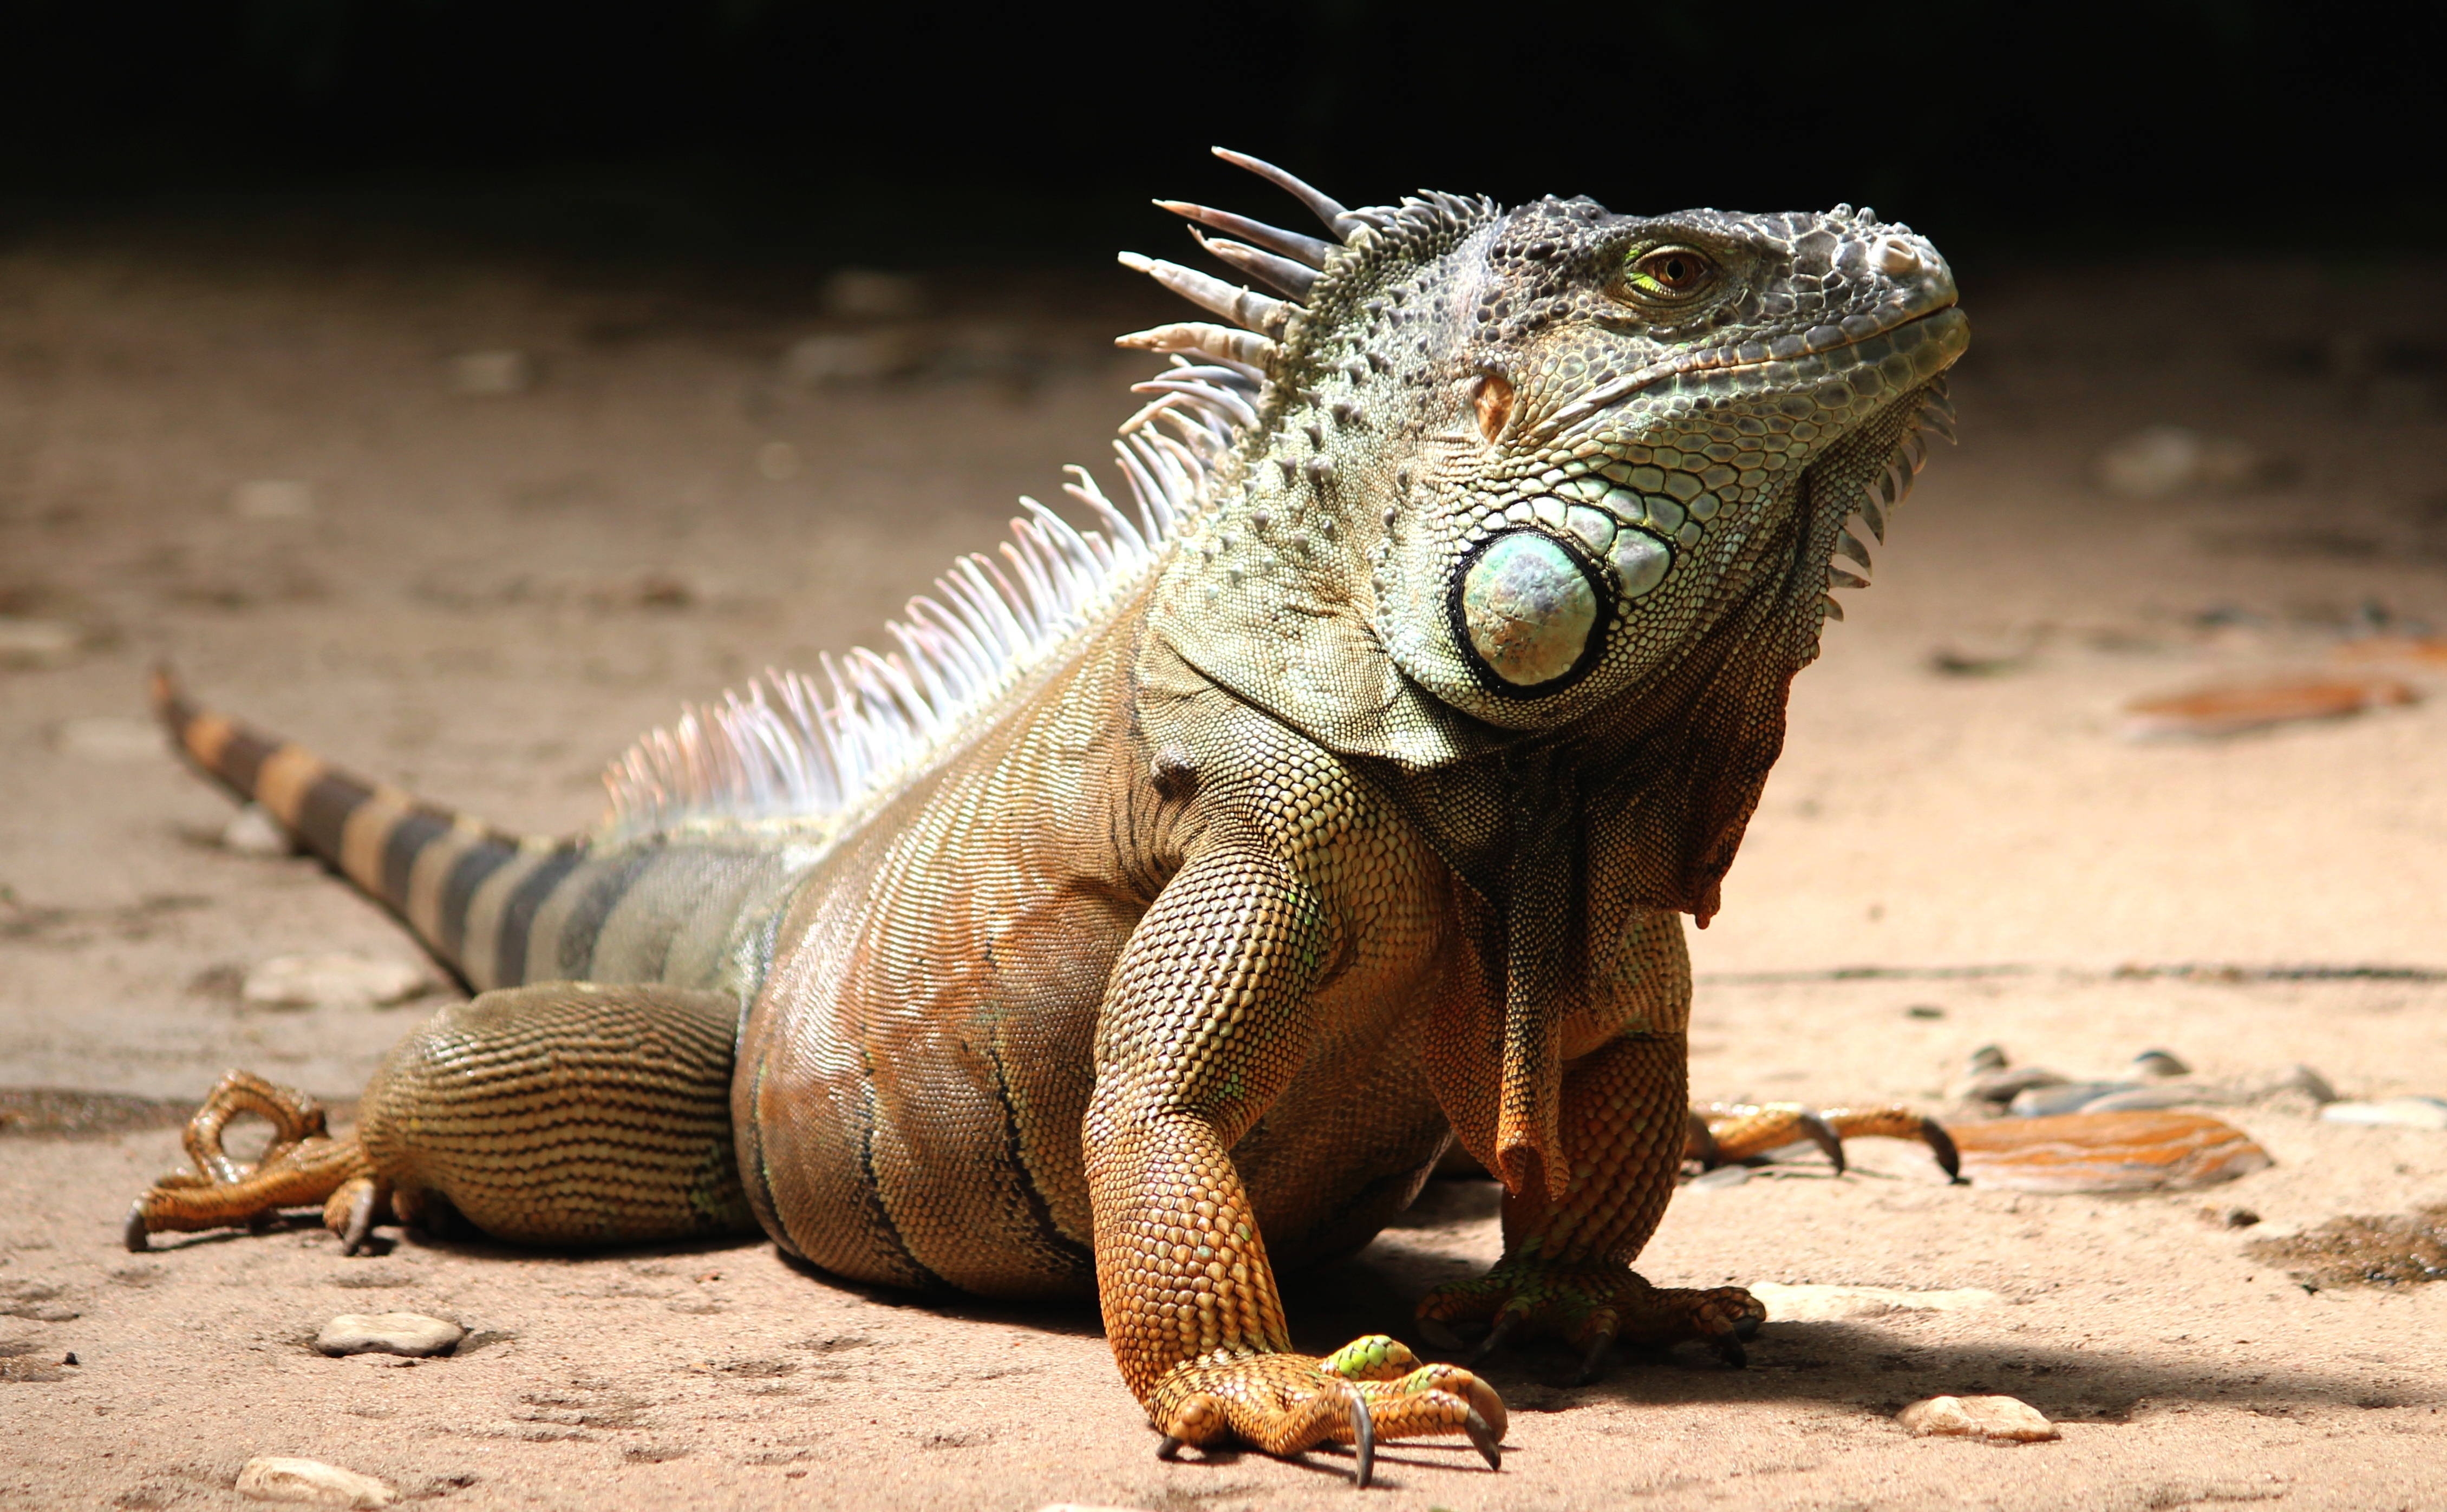
watch, nature, animal, dry, wildlife, zoo, green, reptile, scale, close, iguana, fauna, lizard, monitor, vertebrate, creature, dragon, exotic, terrarium, curious, attention, scaly, exot, iguania, agamidae, agama, insect eater, terraristik, scaled reptile